Renzo Zaffanella

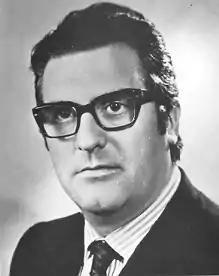
Portrait of Renzo Zaffanella

A member of the Italian Socialist Party, Zaffanella sat in the Chamber of Deputies representing Mantua and Cremona from 1968 to 1978. He was elected mayor of Cremona in 1980 and served until 1990.